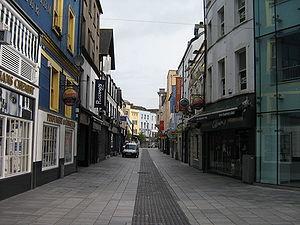
Cork est la deuxième plus grande ville d'Irlande et la troisième ville la plus peuplée de l’île d'Irlande après Dublin et Belfast. C'est la principale ville et la capitale administrative et économique du Comté de Cork.